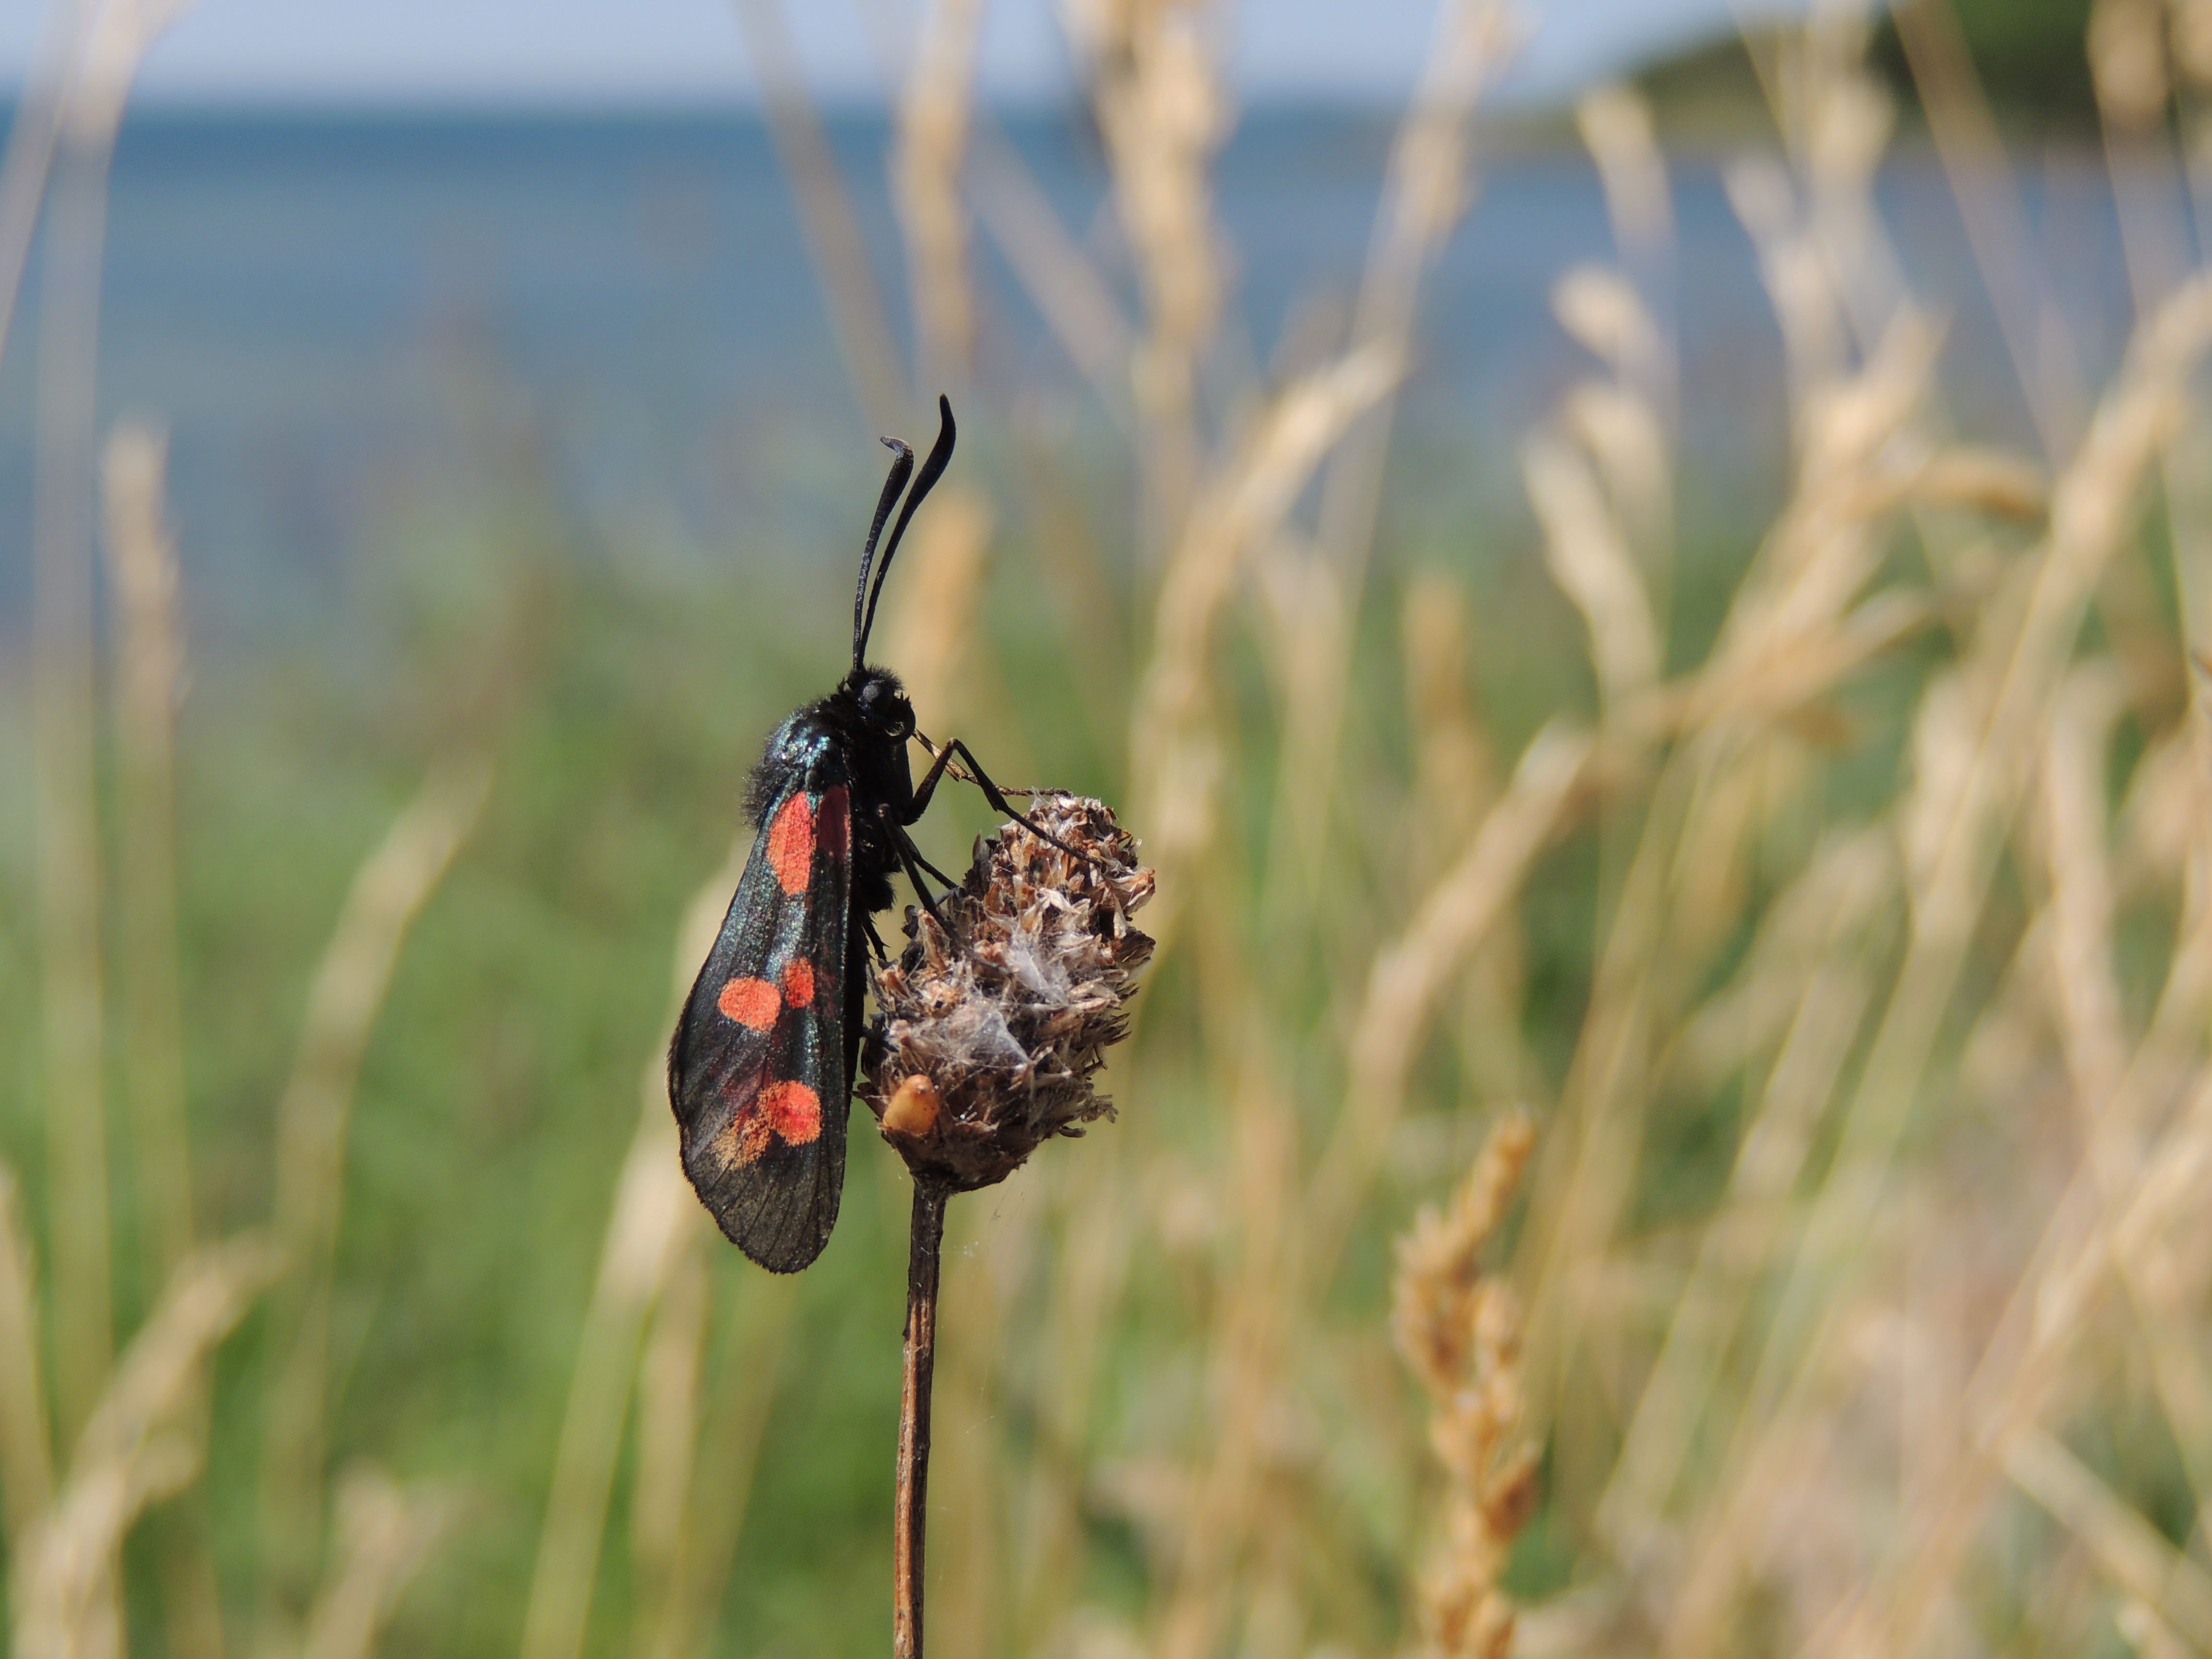
nature, grass, prairie, flower, summer, wildlife, red, insect, macro, butterfly, black, close, flora, fauna, invertebrate, blood, animal world, burnet, flight insect, macro photography, moths and butterflies, six moth, zygaena filipendulae